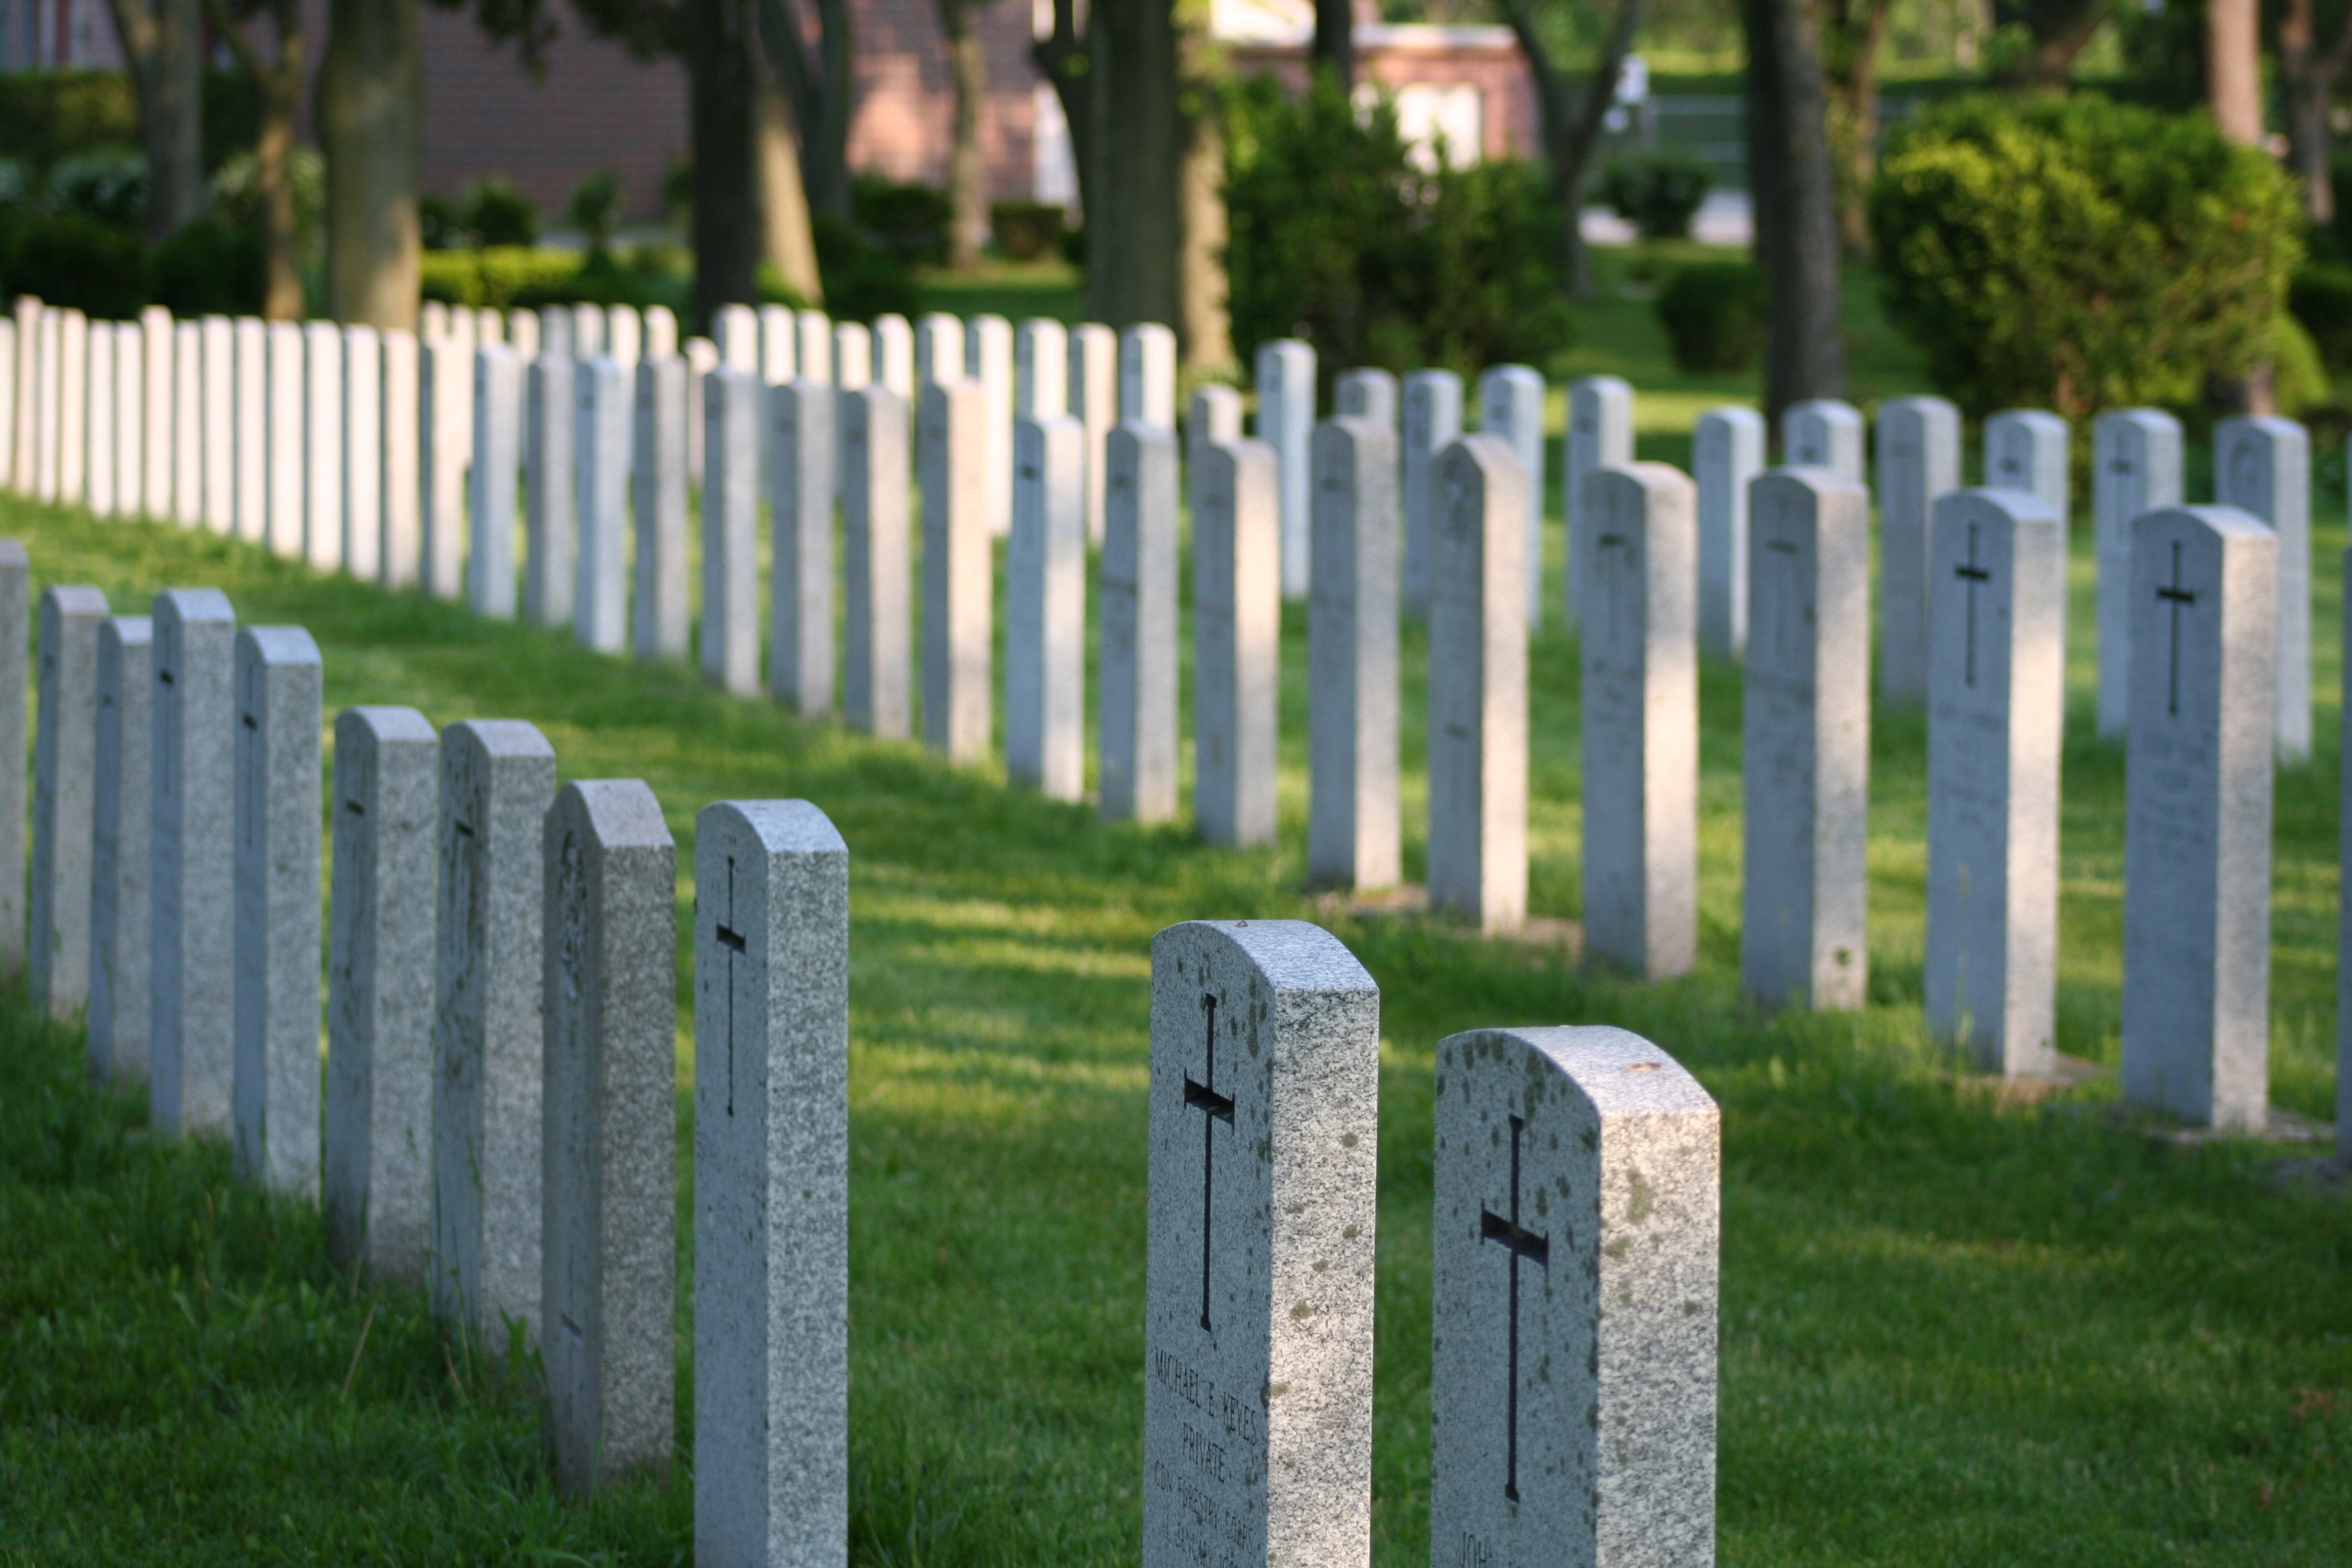
fence, lawn, wall, military, cemetery, picket fence, graveyard, rows, headstones, outdoor structure, home fencing